RMS Andes (1939)

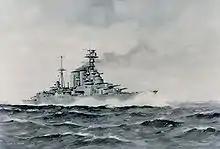
In 1940 led Convoy US 3, in which "Andes" returned from Australia to the UK

On 31 January 1940 "Andes" left Gourock carrying 3,400 people on a trooping voyage to the Pacific Ocean. She called at Marseille, Port Said, Colombo, Singapore, and reached Hong Kong on 2 March 1940.